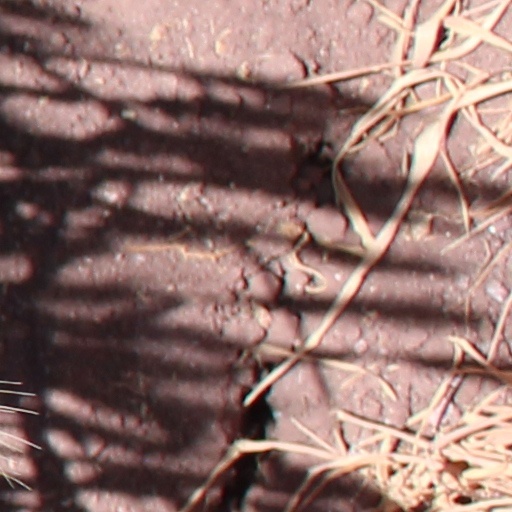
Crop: wheat